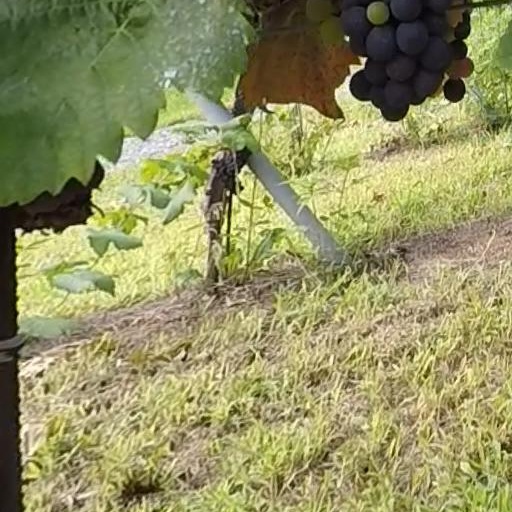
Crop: grape